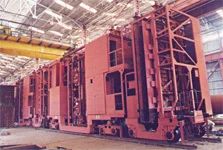
Label: Coke_Oven_Equipment